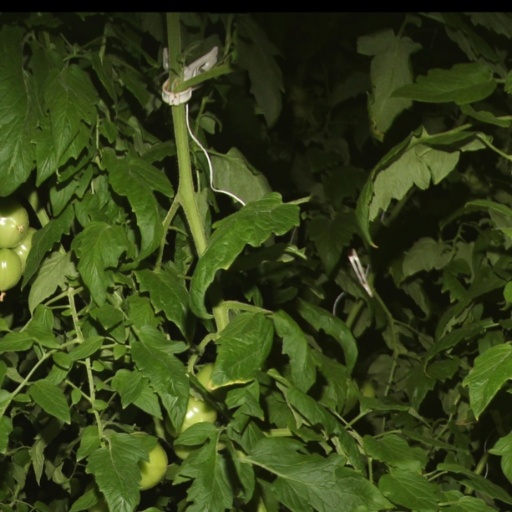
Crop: tomato